History of the Jews in Ireland

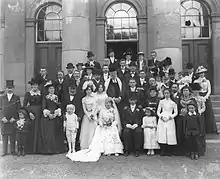
Jewish wedding at the Waterford Courthouse, early September 1901

In December 1714, Irish philosopher John Toland issued a pamphlet entitled "Reasons for Naturalizing the Jews in Great Britain and Ireland". In 1746, a bill was introduced in the Irish House of Commons "for naturalising persons professing the Jewish religion in Ireland". This was the first reference to Jews in the House of Commons up to this time. Another was introduced in the following year, agreed to without amendment, and presented to the Lord Lieutenant of Ireland William Stanhope, 1st Earl of Harrington to be transmitted to London, though it never received royal assent. These Irish bills, however, had one crucial result; namely, the formation of the Committee of Diligence, which was organized by British Jews at this time to watch the progress of the measure. This ultimately led to the organization of the Board of Deputies, an important body which has continued in existence to the present time. Jews were expressly excepted from the benefit of the Irish Naturalization Act 1783 (23 & 24 Geo. 3. c. 38 (I)). The exceptions in the Naturalisation Act 1783 were abolished in 1846. The Marriages (Ireland) Act 1844 (7 & 8 Vict. c. 81) expressly made provision for marriages according to Jewish rites.